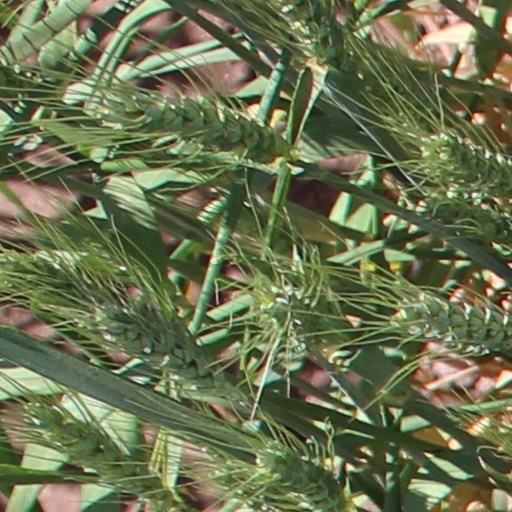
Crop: wheat